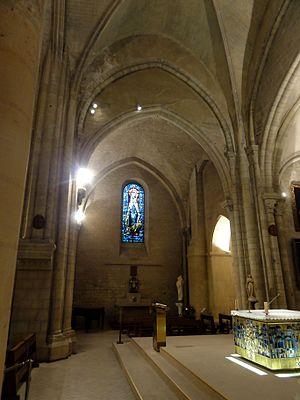
Croisée, vue vers le nord.
L’église Saint-Pierre de Montmartre est une église paroissiale catholique romaine située dans le 18ᵉ arrondissement de Paris, au sommet de la butte Montmartre, au nᵒ 2 rue du Mont-Cenis, à l'ouest de la basilique du Sacré-Cœur.